Pluduno

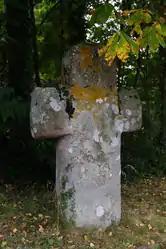
The monolithic cross in Pluduno

Pluduno (Gallo: "Ploedunoe") is a former commune in the Côtes-d'Armor department of Brittany in northwestern France. It was merged with Pléven to form Val-d'Arguenon on 1 January 2025.